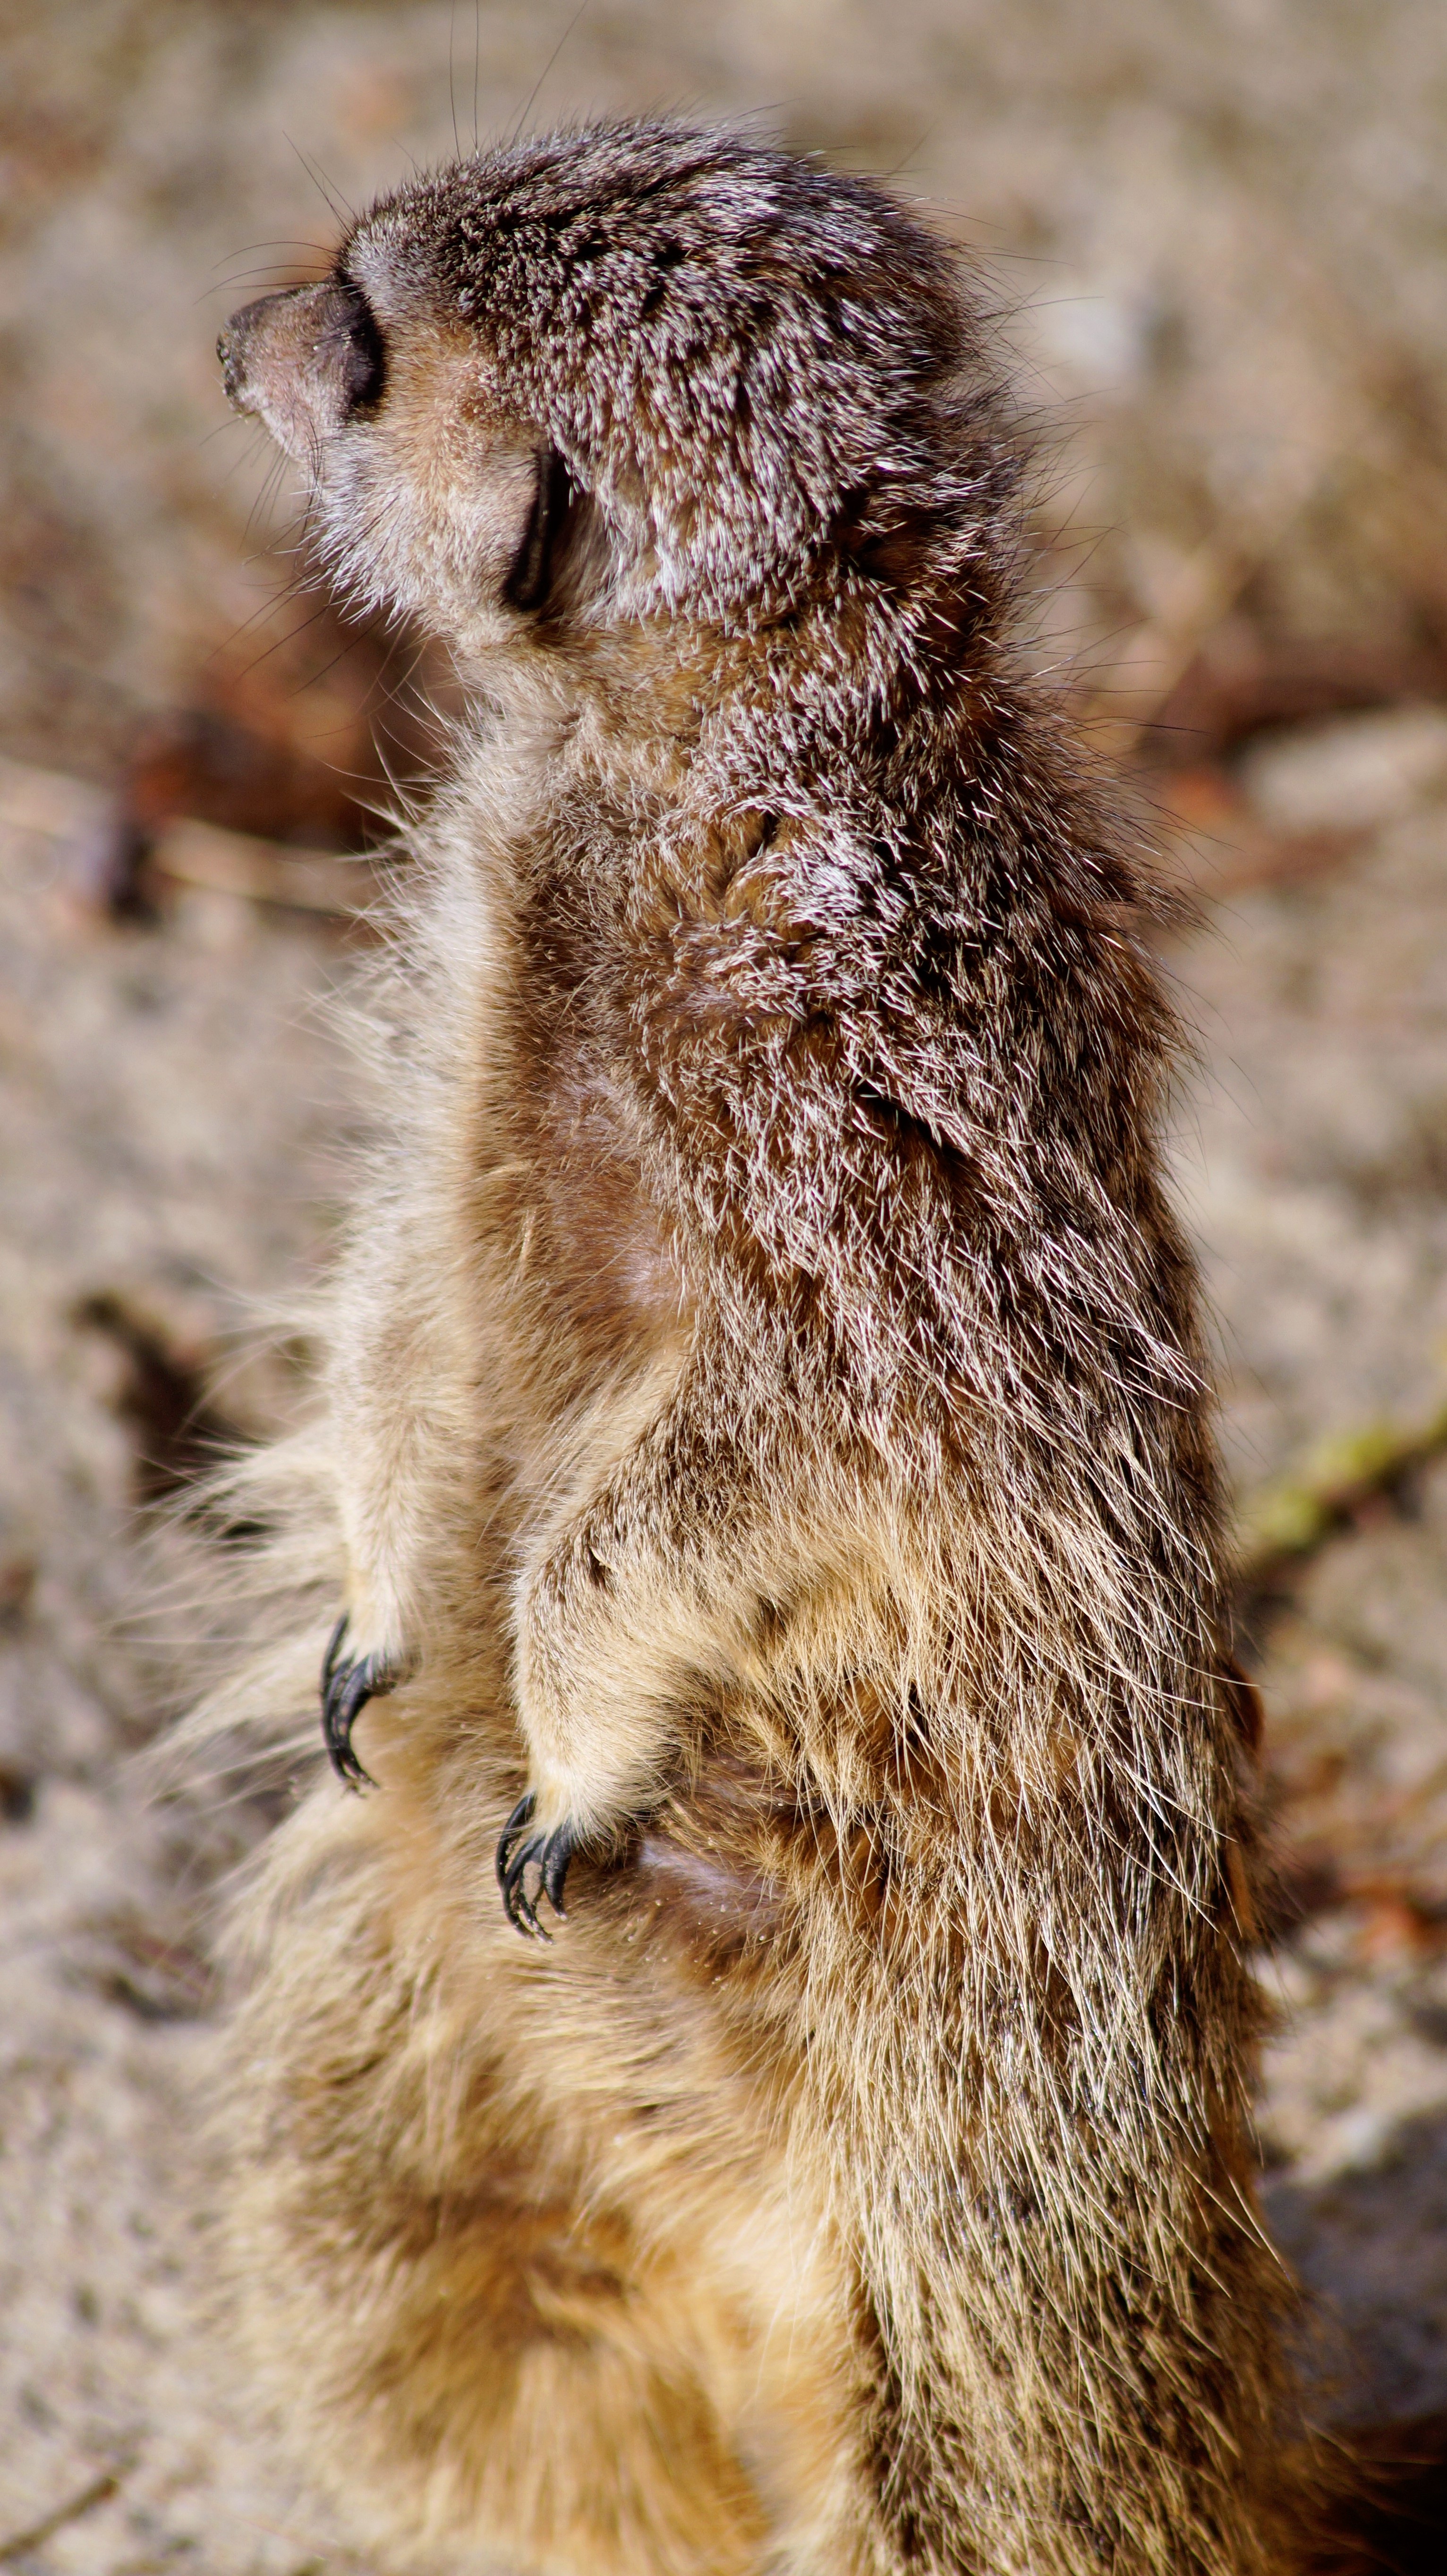
nature, animal, wildlife, wild, zoo, mammal, squirrel, rodent, fauna, close up, whiskers, animals, vertebrate, meerkat, mongoose, marmot, timon, prairie dog, fox squirrel